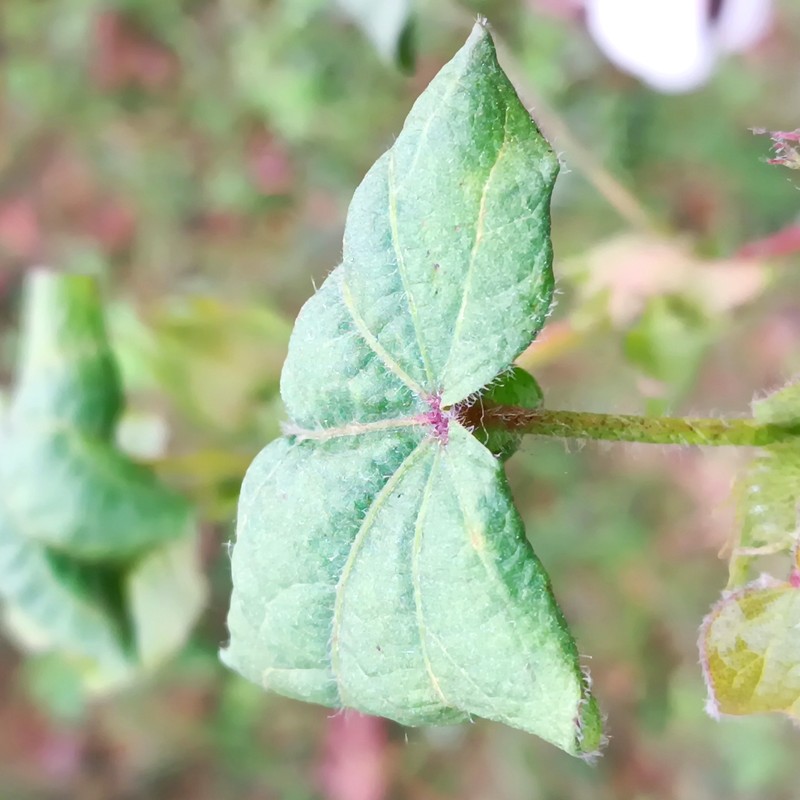
Label: Curl Virus